Manon Lloyd

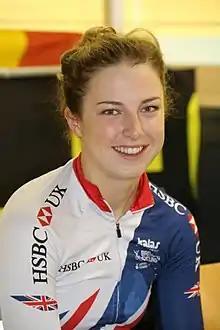
Lloyd in 2017

Manon Lloyd (born 5 November 1996) is a Welsh presenter and former road and track cyclist. She rode professionally for UCI Women's Team in 2018 and 2019. Representing Great Britain at international competitions, she won the bronze medal at the 2016 UEC European Track Championships in the team pursuit. She finished third in the individual competition at the 2017 Matrix Fitness Grand Prix.